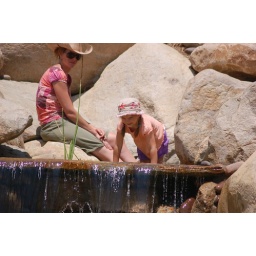
A young girl plays in the water at Vista Hermosa Park near downtown Los Angeles.